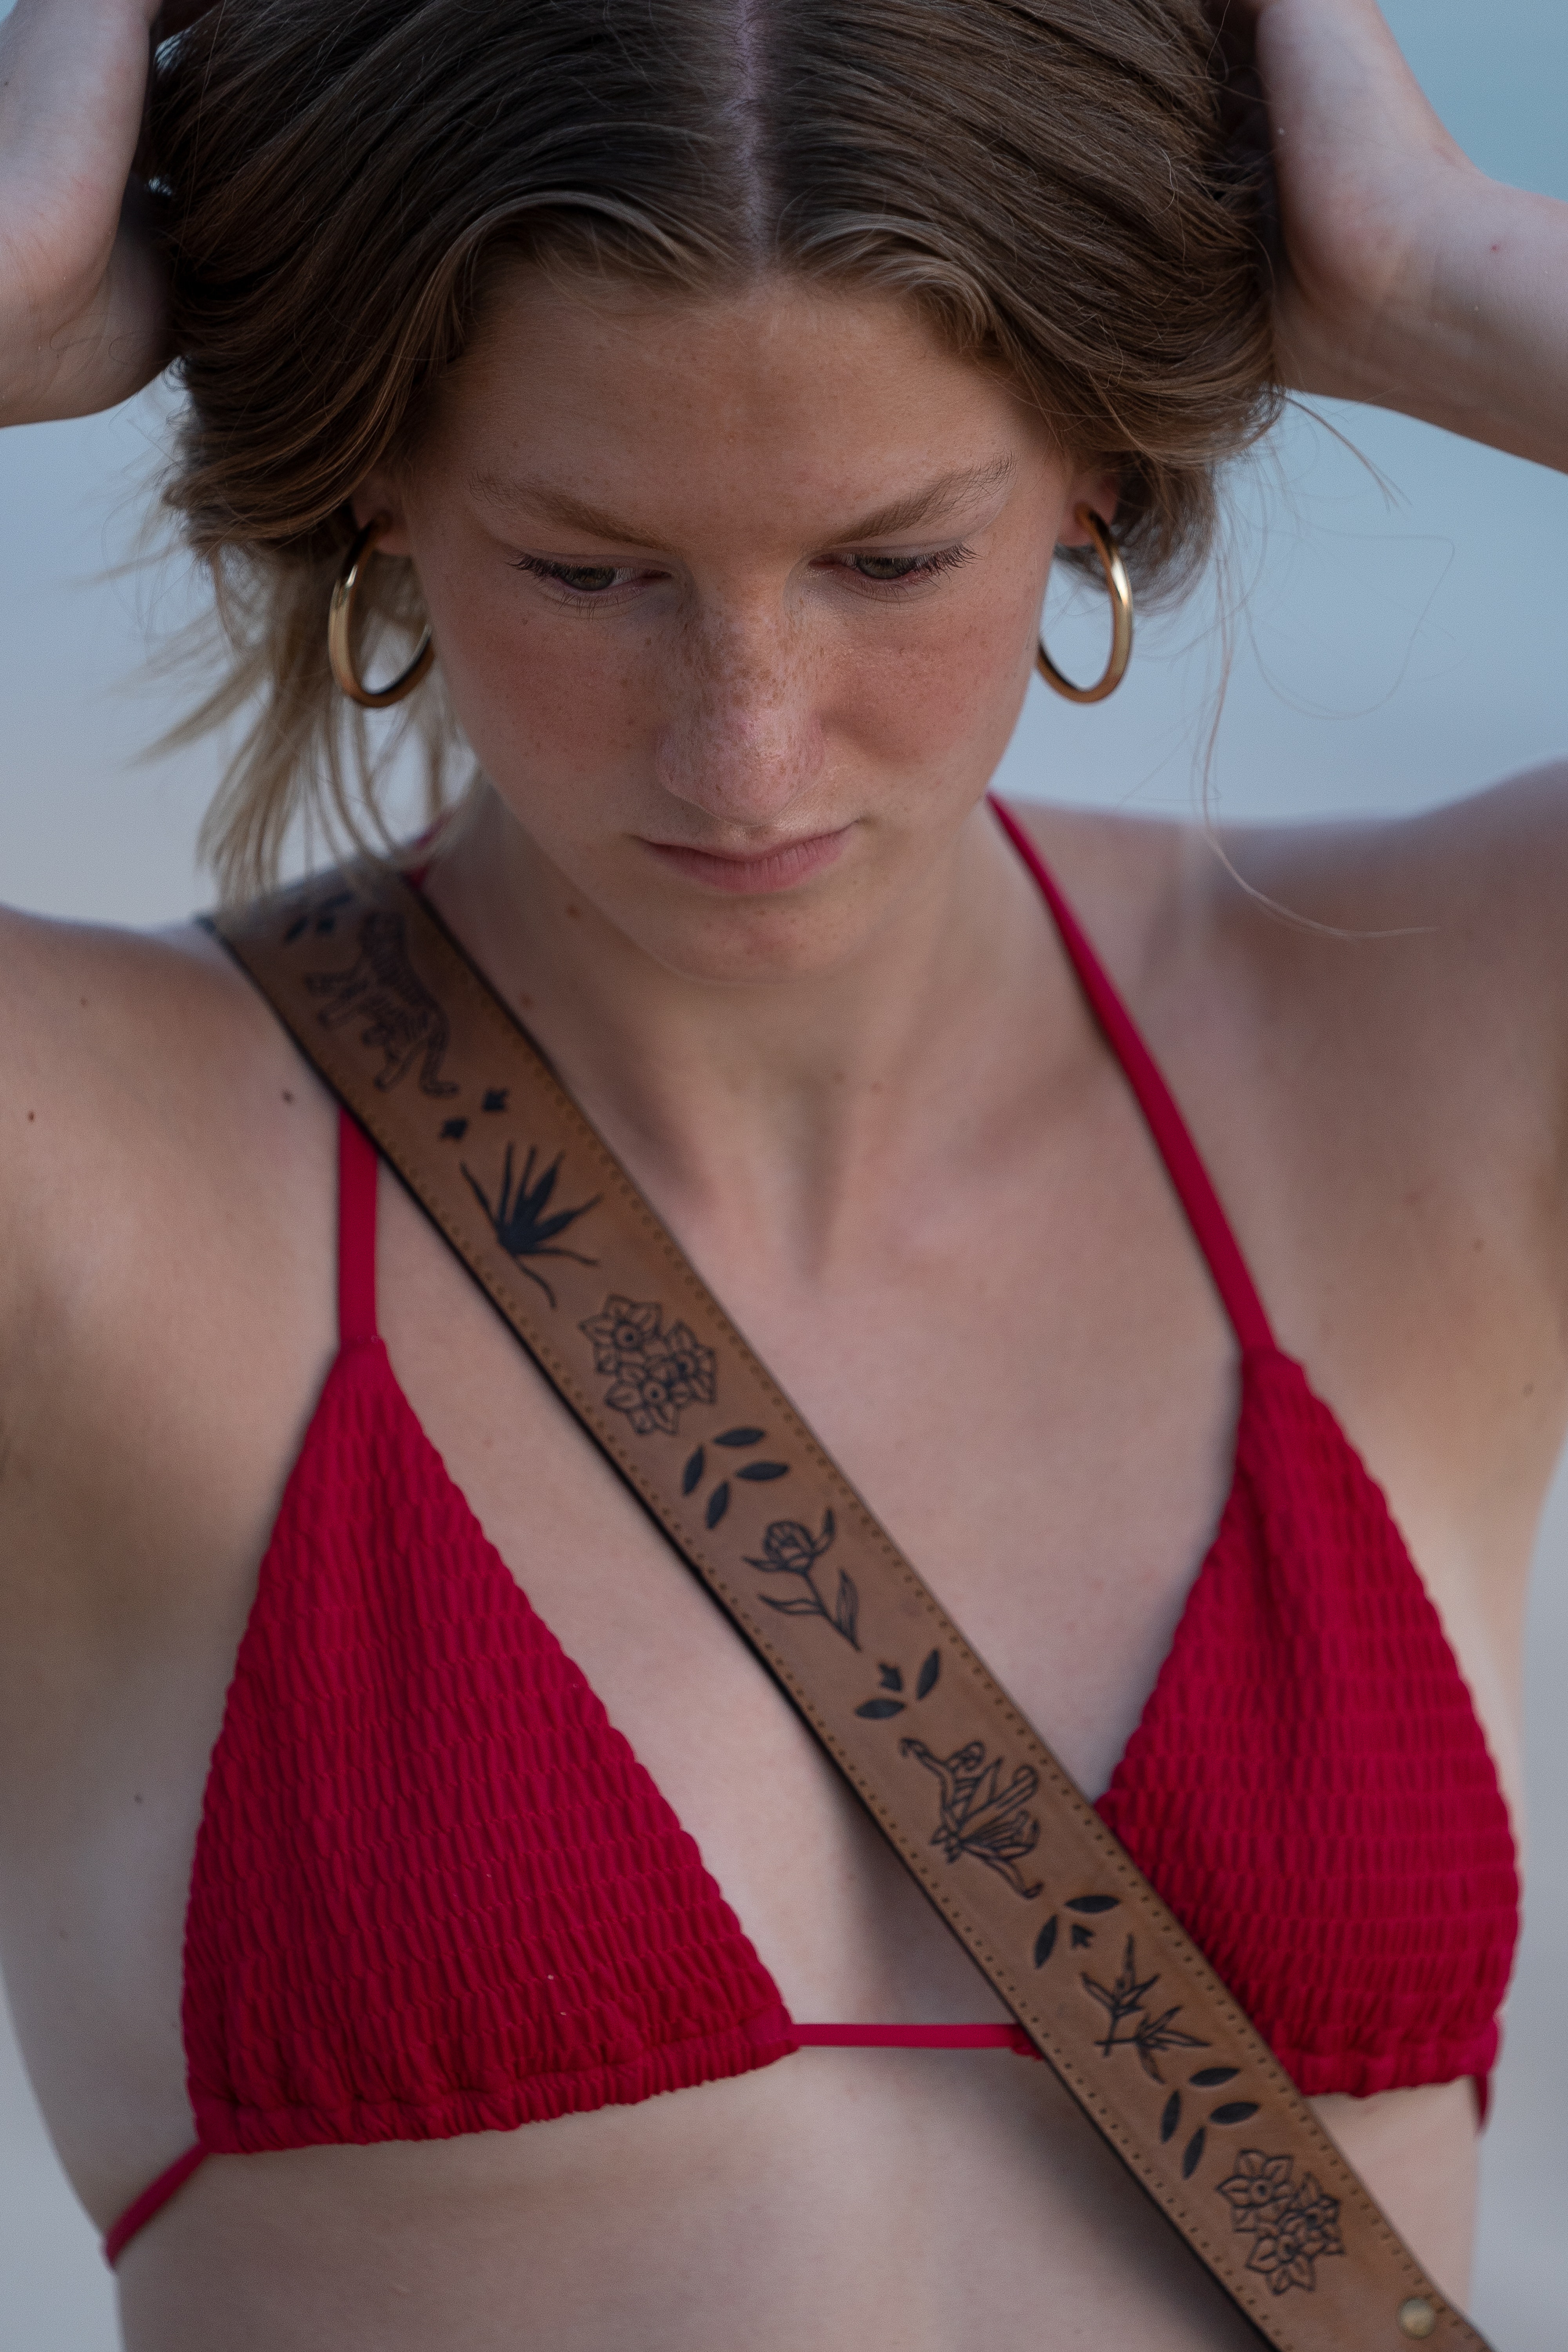
woman, hair, joint, skin, lip, chin, shoulder, hairstyle, eyelash, organ, lingerie top, neck, human, fashion, waist, thigh, lingerie, brassiere, undergarment, trunk, black hair, chest, abdomen, necklace, summer, long hair, jewellery, brown hair, human leg, event, chignon, navel, magenta, fashion design, blond, swimsuit top, earrings, bikini, elbow, pattern, fashion model, fashion accessory, tattoo, cocktail dress, flesh, underpants, Barechested, headpiece, back, model, hair coloring, photo shoot, vacation, eyewear, headband